List of Hollyoaks characters introduced in 2016

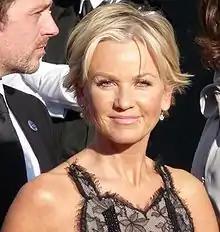
Lisa Maxwell portrayed Tracey from 2016 to 2017.

Tracey Donovan, played by Lisa Maxwell, made her first on screen appearance on 12 September 2016. Tracey is the mother of established characters Clare Devine (Gemma Bissix), Grace Black (Tamara Wall), Adam Donovan (Jimmy Essex), Liam Donovan (Maxim Baldry) and Jesse Donovan (Luke Jerdy) and the ex-wife of the character Fraser Black (Jesse Birdsall).